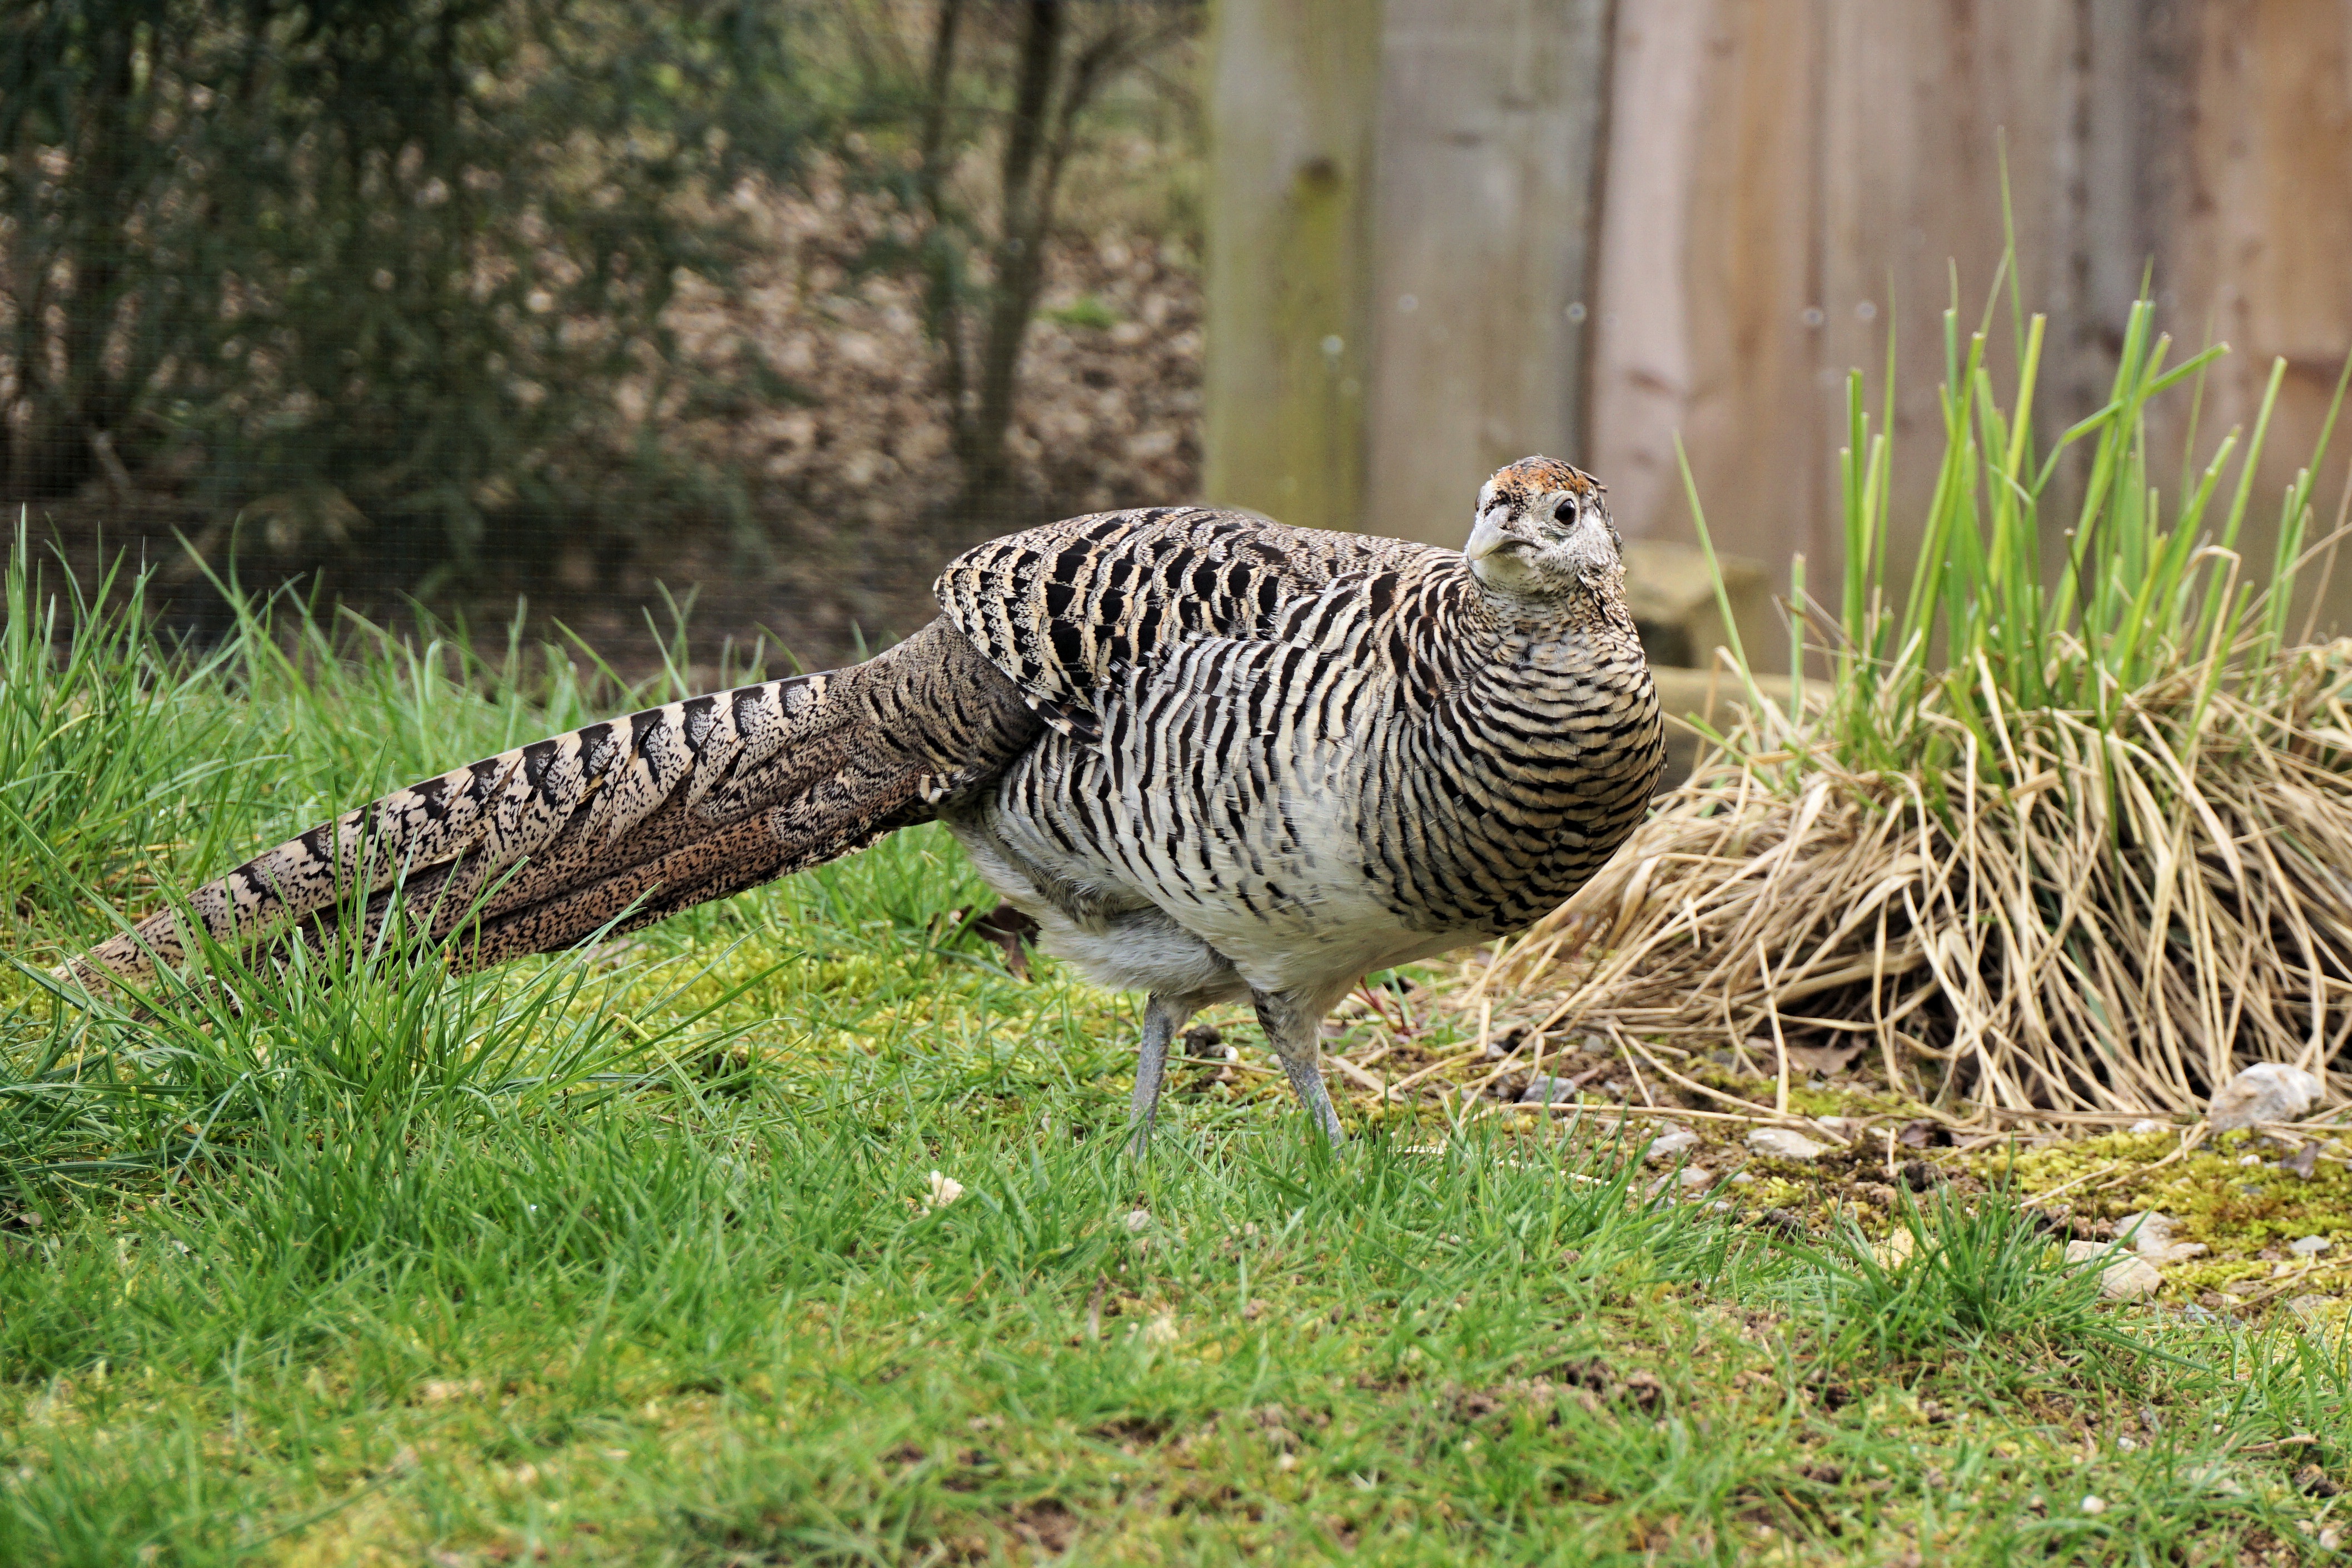
grass, bird, prairie, female, wildlife, zoo, beak, feather, fauna, plumage, pheasant, grassland, galliformes, species, animal world, ecosystem, grouse, phasianidae, goldfasan, sababurg castle, zoo sababurg, terrestrial animal, plant community